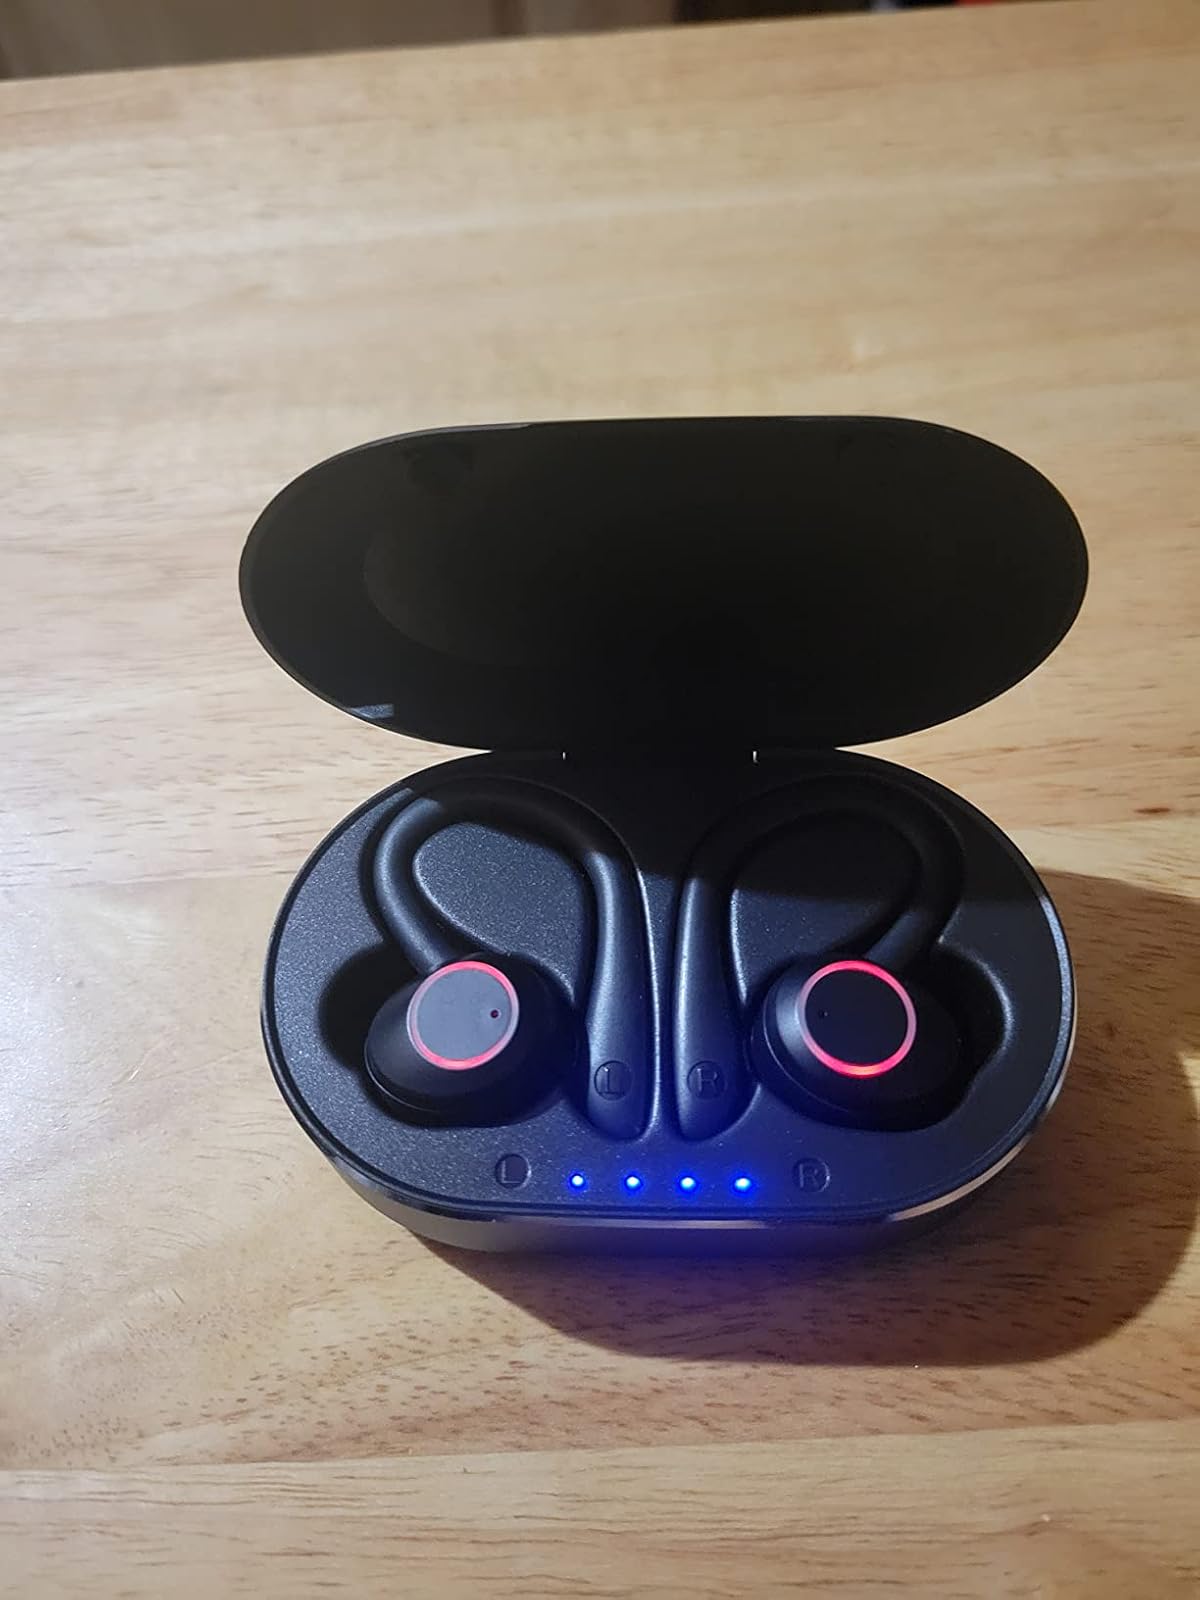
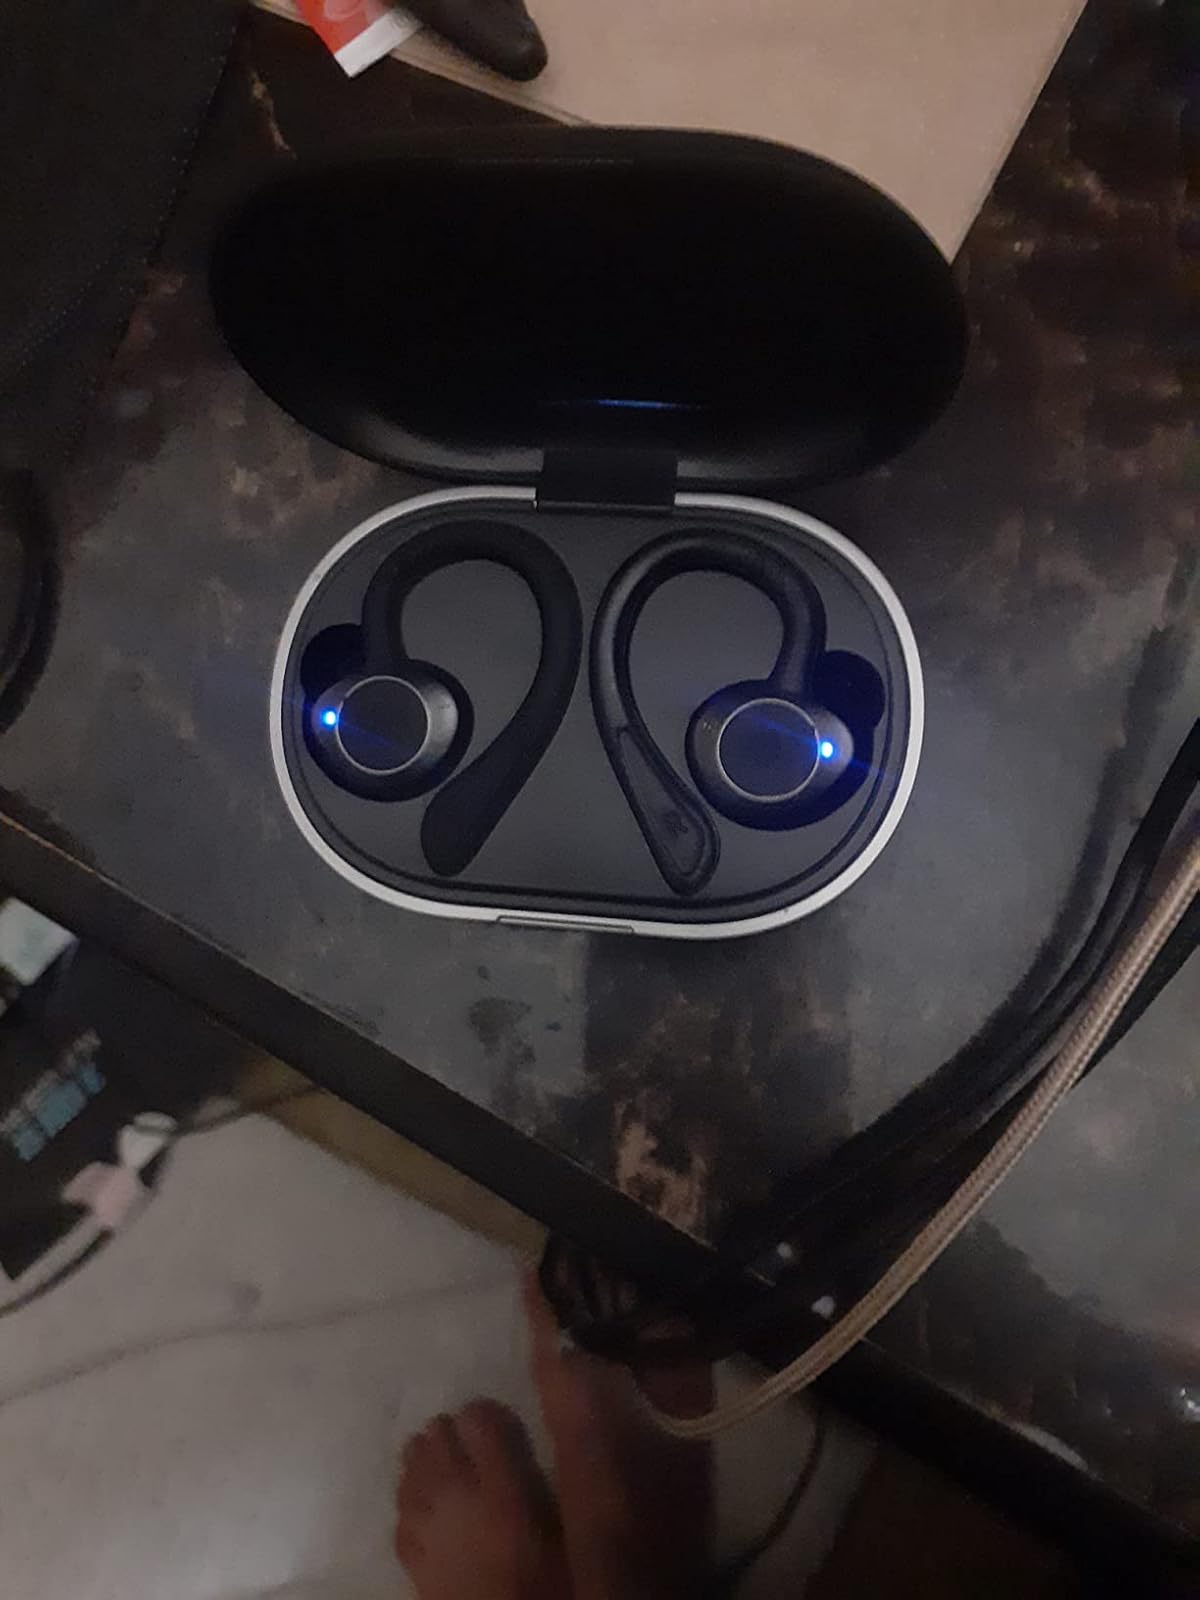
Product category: earbuds
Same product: no